No, Thank You!!!

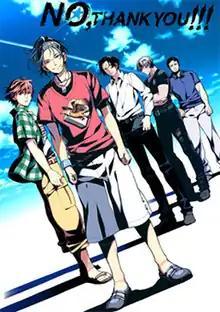
Cover art, featuring (left to right) Hiroyuki, Haru, Ryu, Maki, and Kouichi

No, Thank You!!! is an erotic "BL"-themed visual novel video game developed by Parade for Microsoft Windows. It was released in Japan in 2013, and worldwide in English by MangaGamer in 2015.